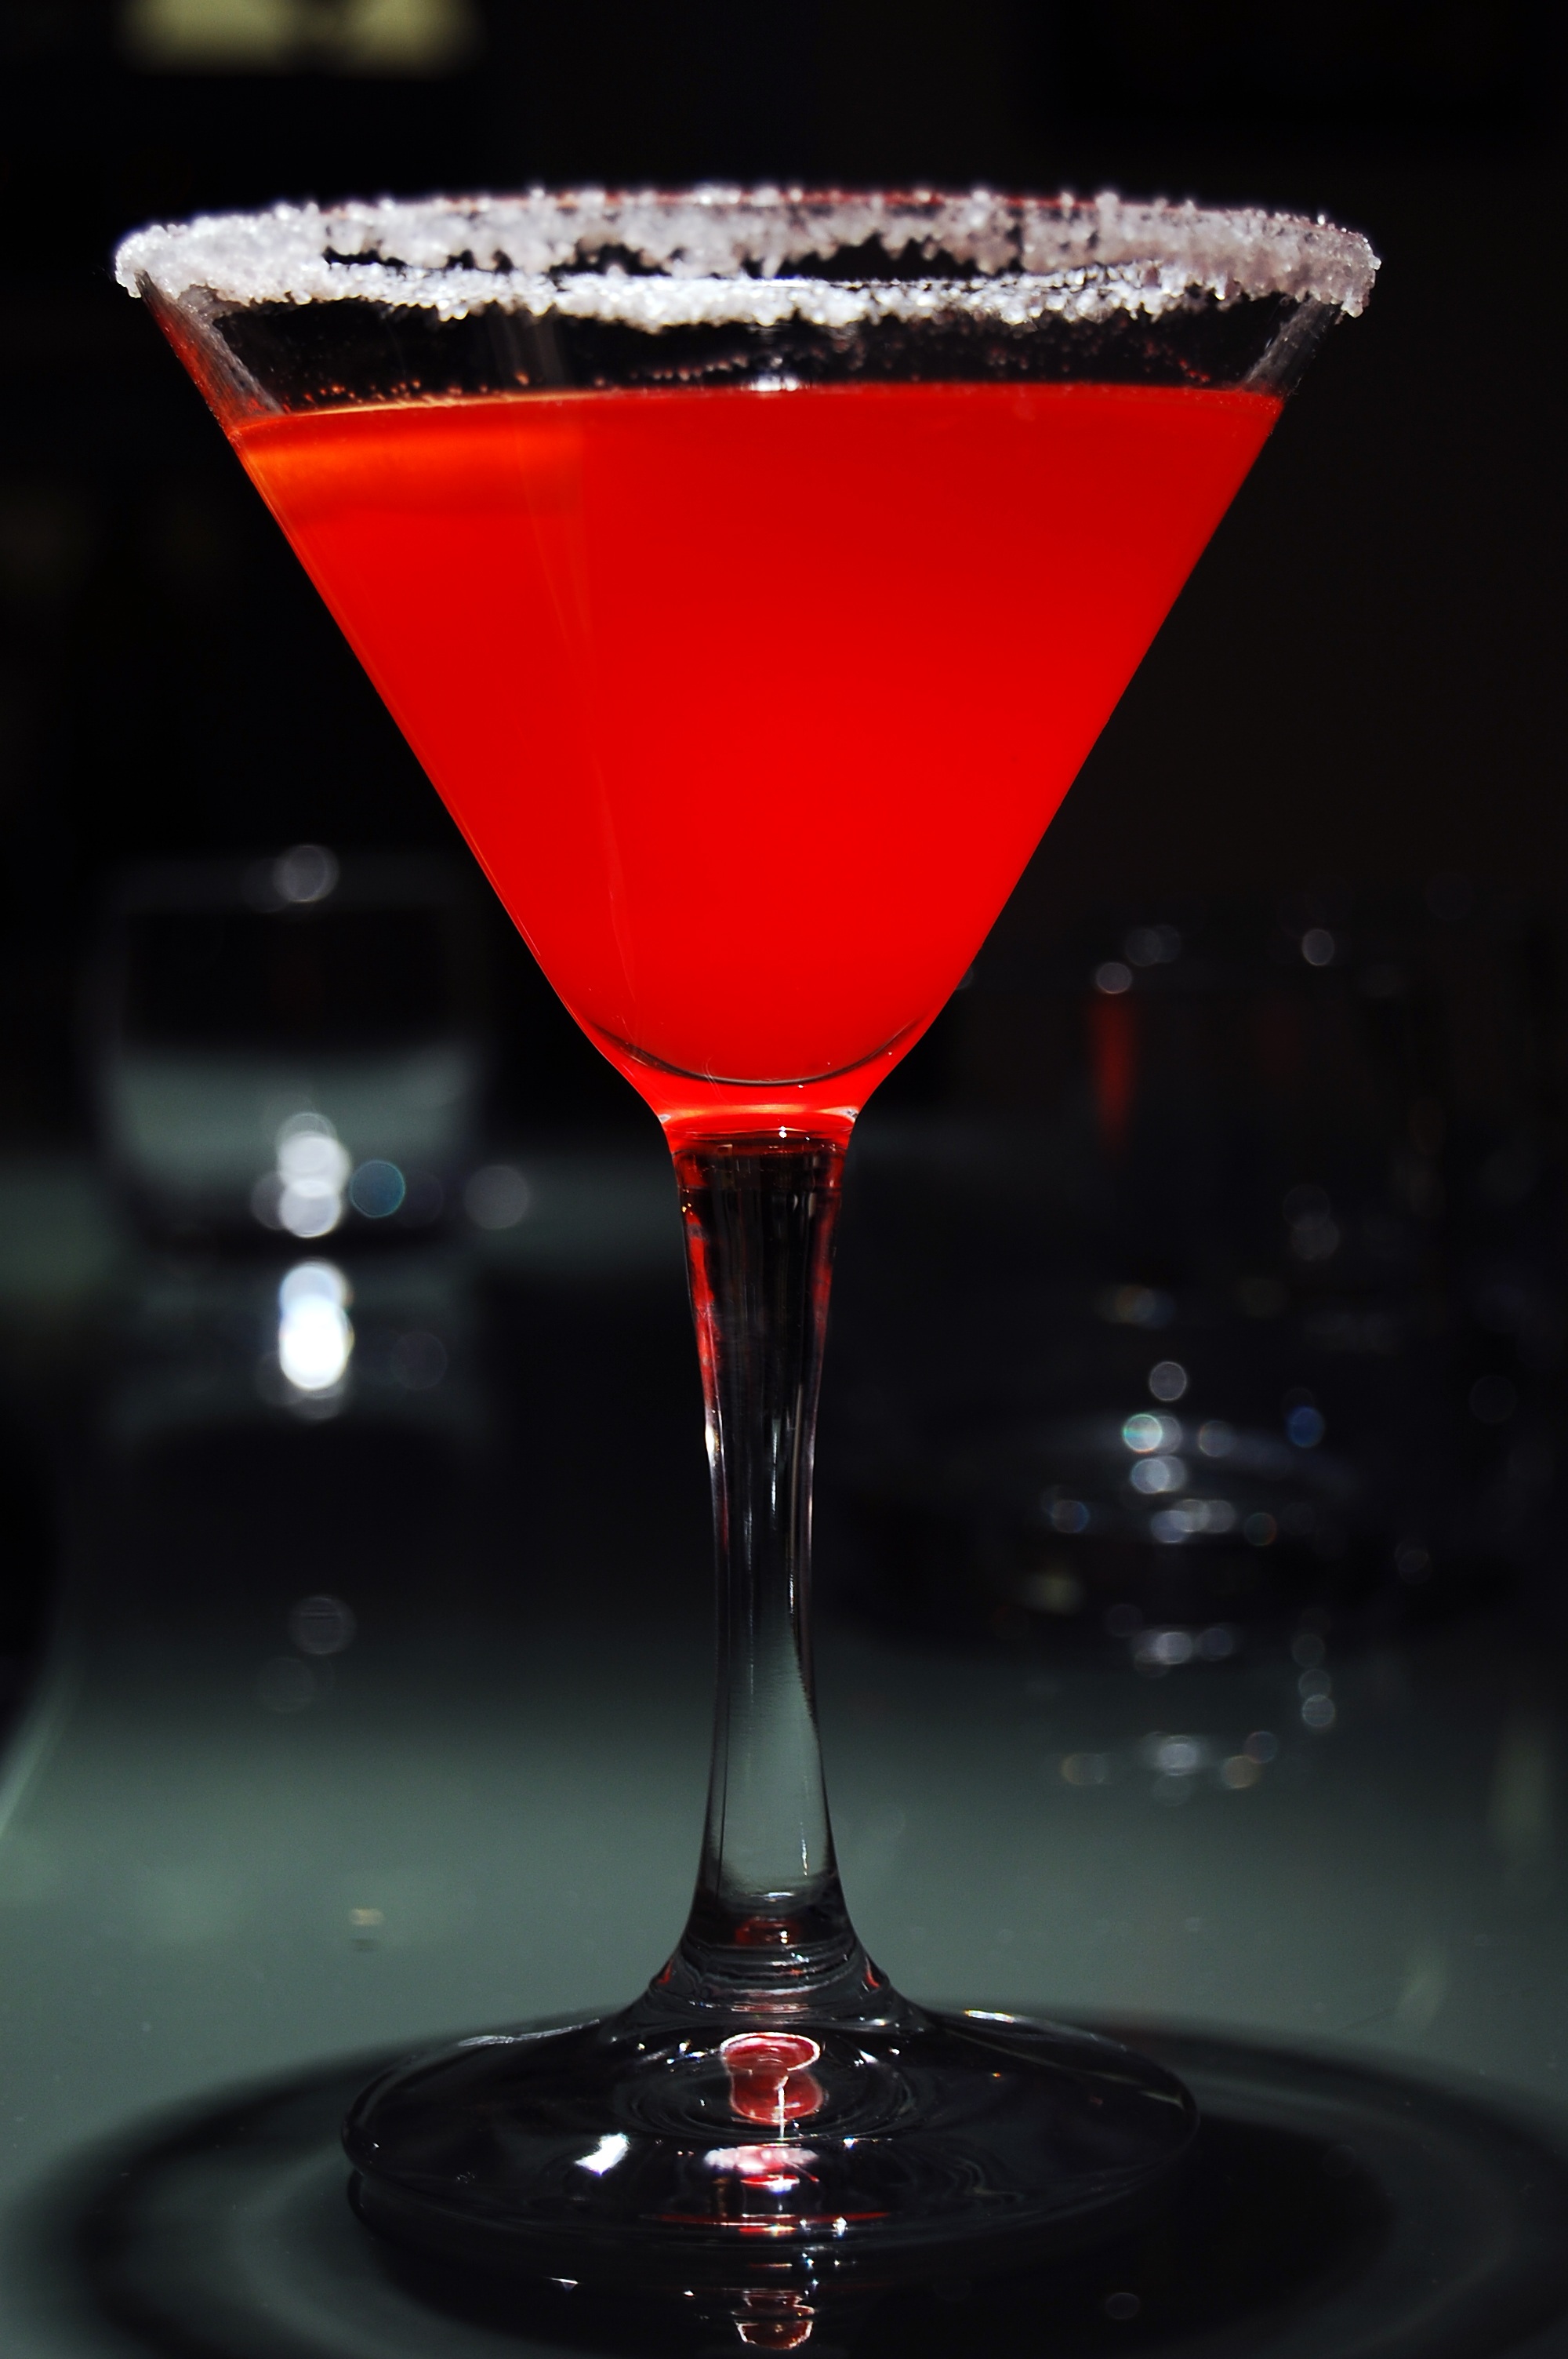
glass, red, drink, cocktail, martini, sugar, cosmopolitan, aperitif, alcoholic beverage, pink lady, distilled beverage, non alcoholic beverage